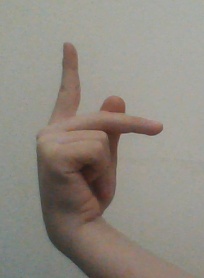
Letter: dha